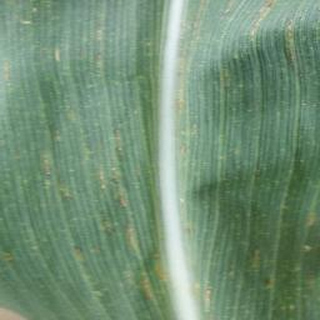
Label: corn_northern_leaf_blight